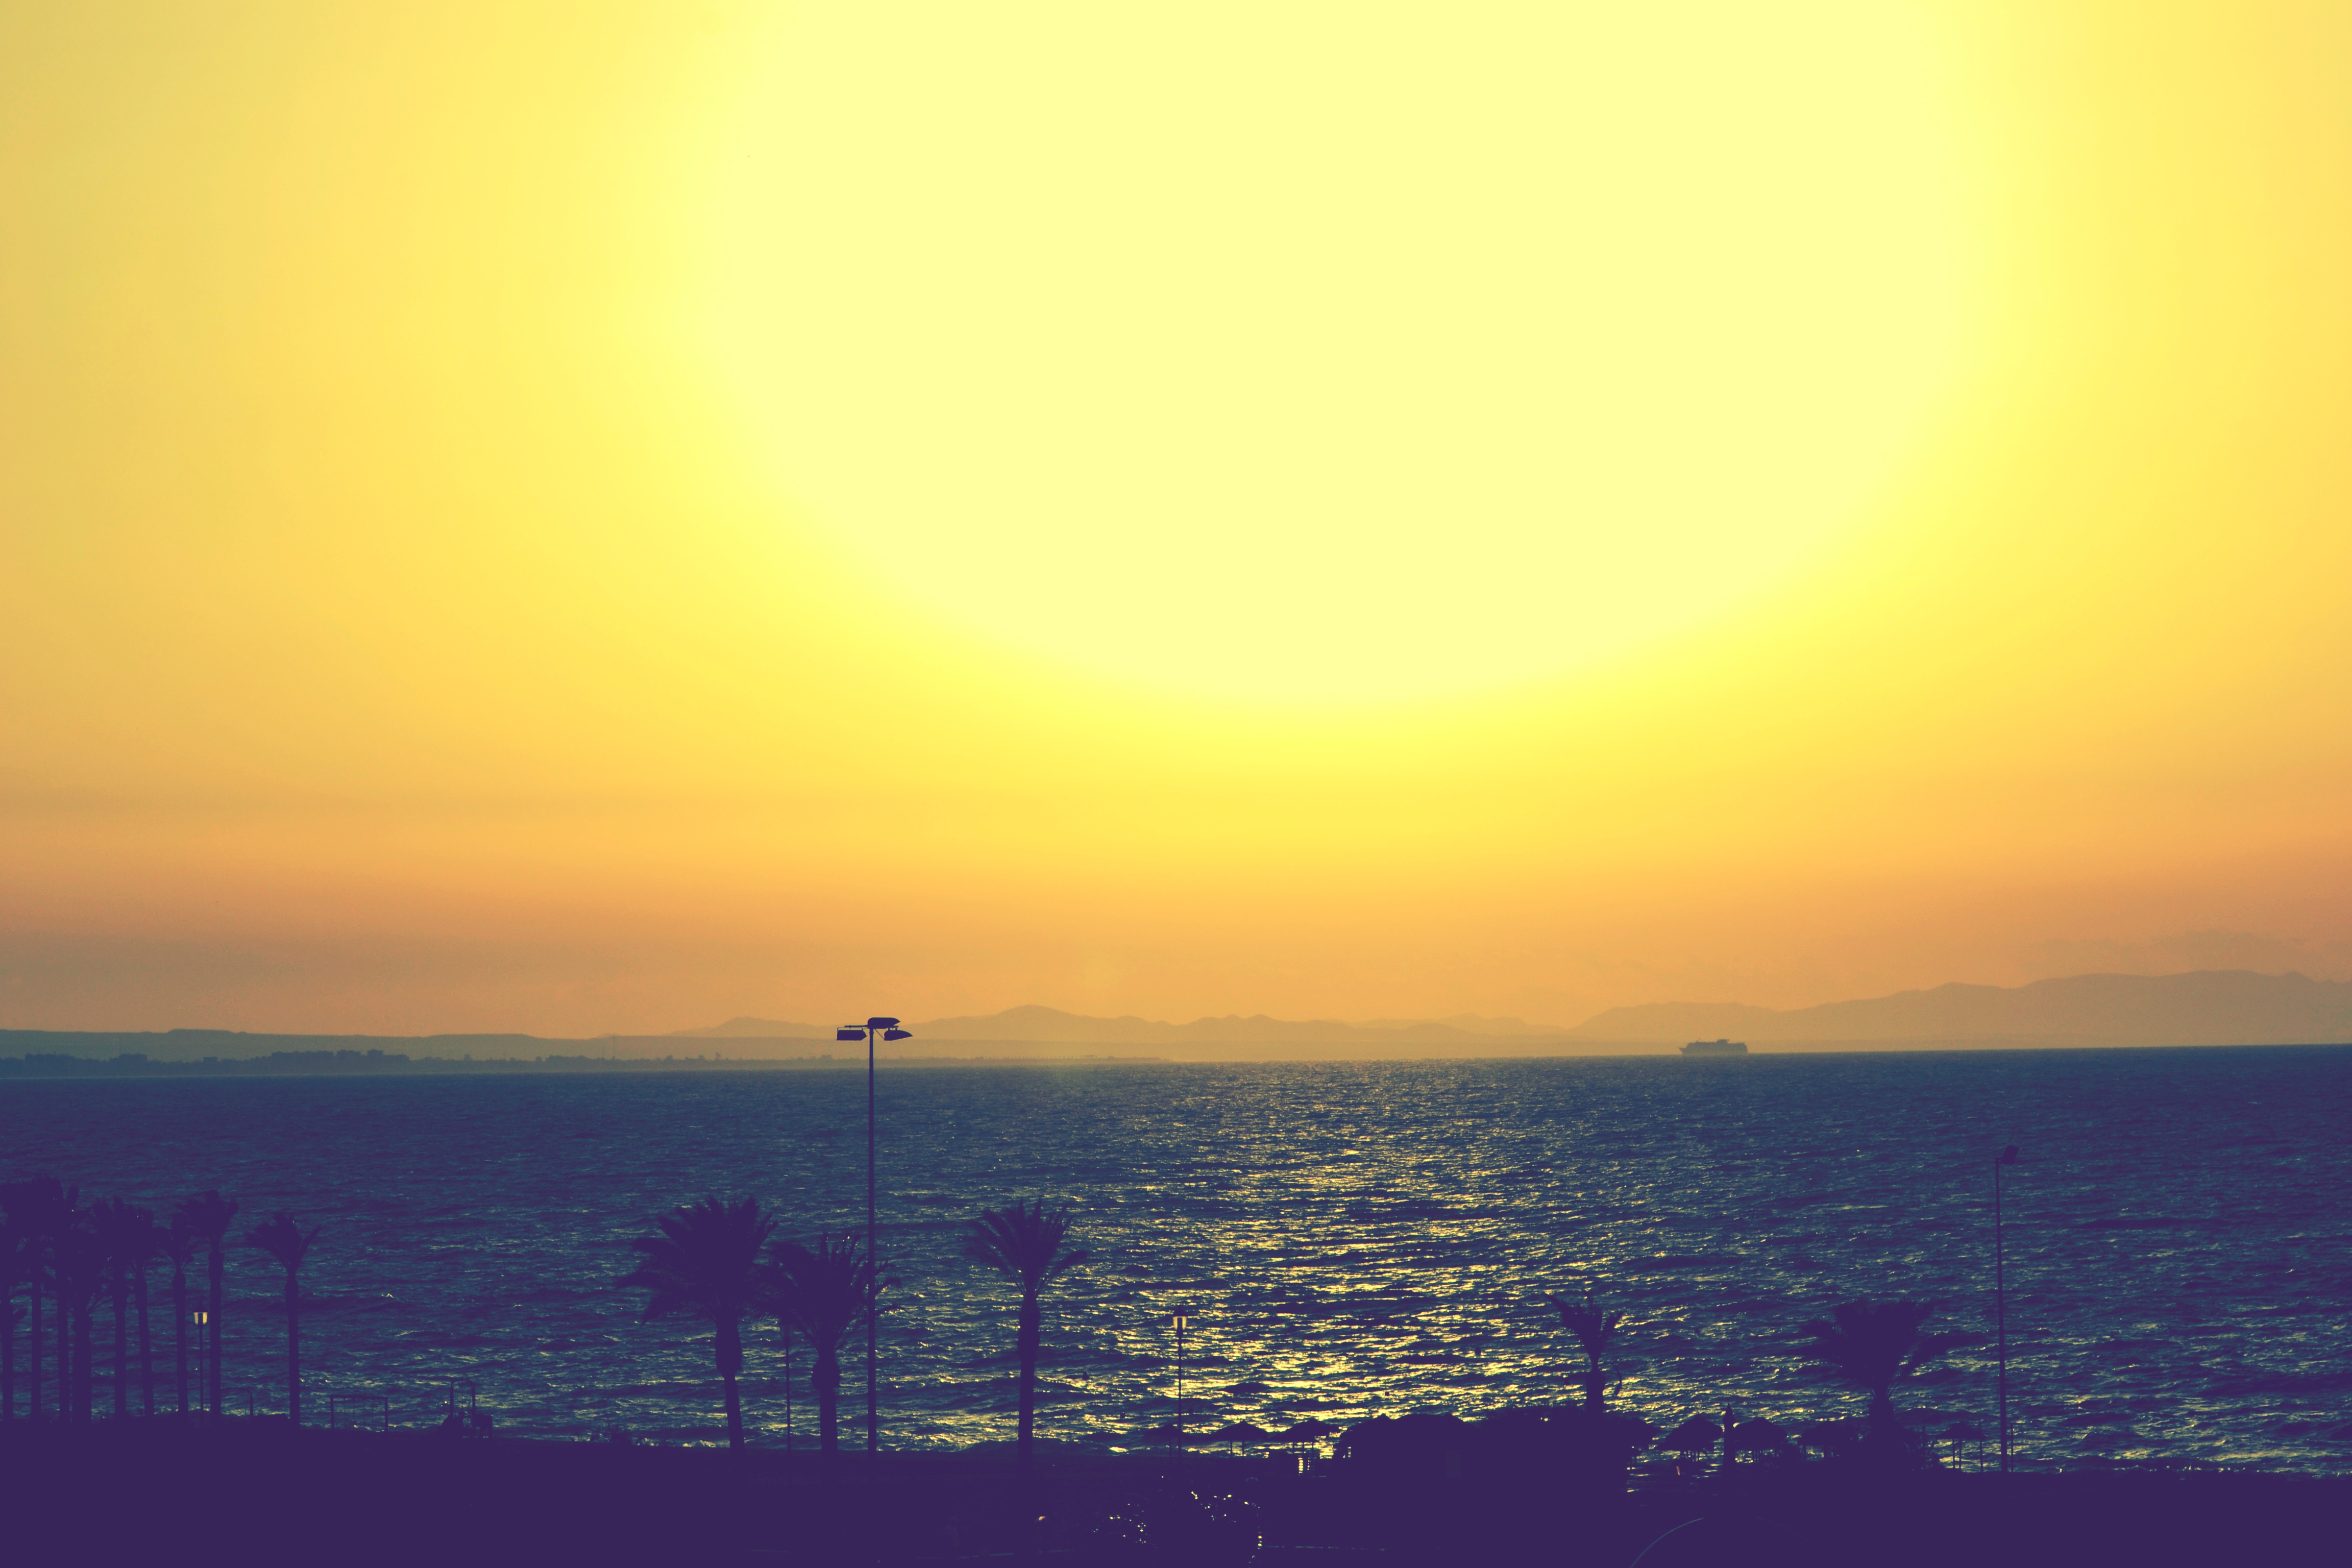
sea, ocean, horizon, sky, sun, sunrise, sunset, sunlight, morning, dawn, atmosphere, dusk, evening, afterglow, atmospheric phenomenon